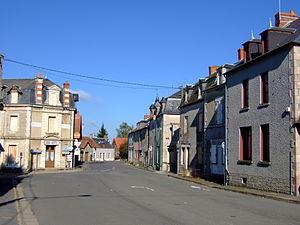
Préveranges est une commune française située dans le département du Cher en région Centre-Val de Loire.